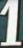
Number: 1